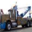
Label: truck